List of Bahamians

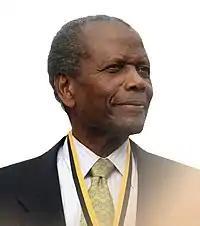
Sidney Poitier

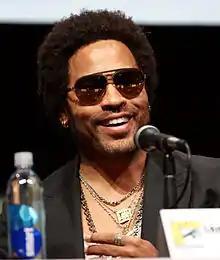
Lenny Kravitz

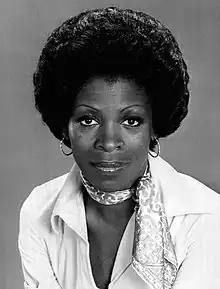
Roxie Roker

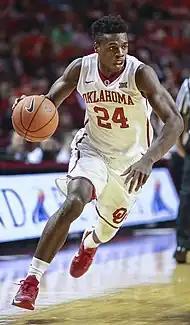
Buddy Hield

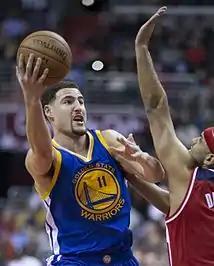
Klay Thompson

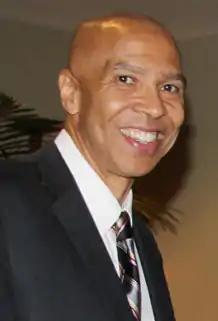
Mychal Thompson

The Bahamas has one of the largest registers of celebrities who reside permanently or have legal resident status in a country, not of their native birth, hometown, or place of origin. This is primarily due to the favourable financial sector that is tax free (from income, capital gains, inheritance, among others) and is one of the top three worldwide centres in offshore banking. Also, there is a high-quality tourism product, ranking first in the Caribbean and Atlantic region among island destinations. Another is a favorable immigration policy toward wealthy nationals. Those who invest $500,000 in property can be eligible for permanent residential status.